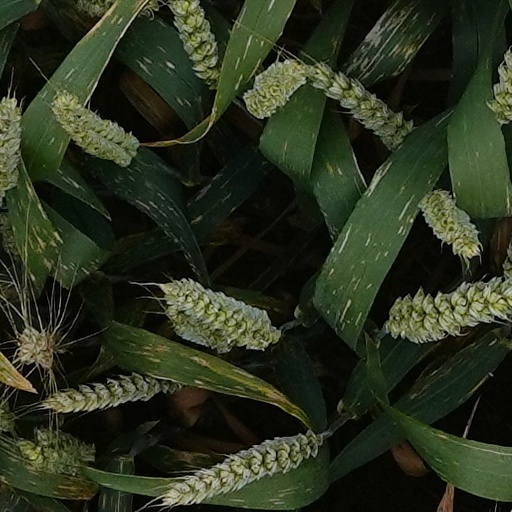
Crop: wheat